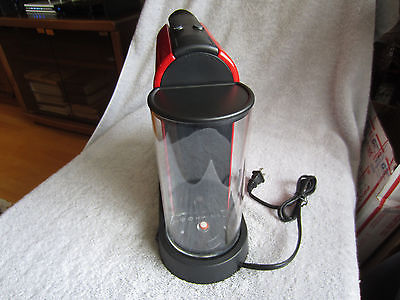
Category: coffee maker